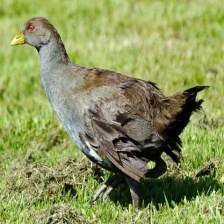
Species: TASMANIAN HEN
Scientific name: TRIBONYX MORTIERII
ImageNet parent category: european_gallinule